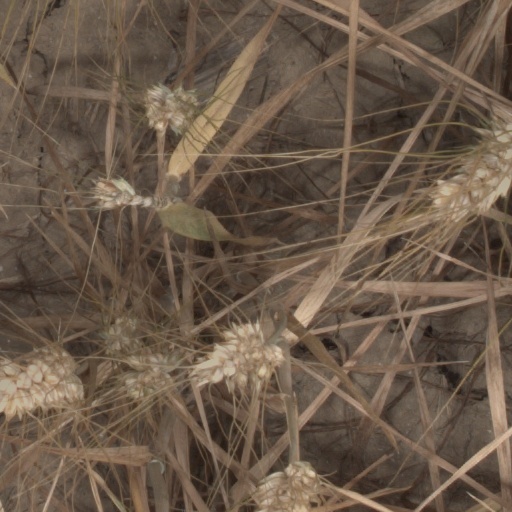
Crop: wheat